Placebo in history

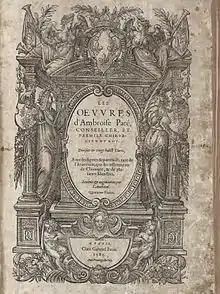
Doctors and surgeons such as Ambroise Paré traditionally emphasized the importance of consoling the patient through the use of 'placebos'. This is the title page to one of Paré's works.

In the practice of medicine it had been long understood that, as Ambroise Paré (1510–1590) had expressed it, the physician's duty was to "cure occasionally, relieve often, console always" ("Guérir quelquefois, soulager souvent, consoler toujours"). Accordingly, placebos were widespread in medicine until the 20th century, and were often endorsed as necessary deceptions.